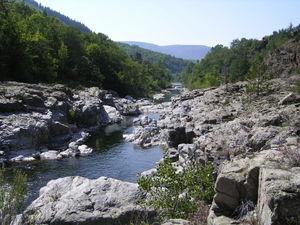
Le Tarn, près de Cocurès
Le Tarn est une rivière du sud de la France. Il est, avec le Lot, l'un des principaux affluents de la Garonne. Le Tarn a donné son nom aux départements français du Tarn et de Tarn-et-Garonne.